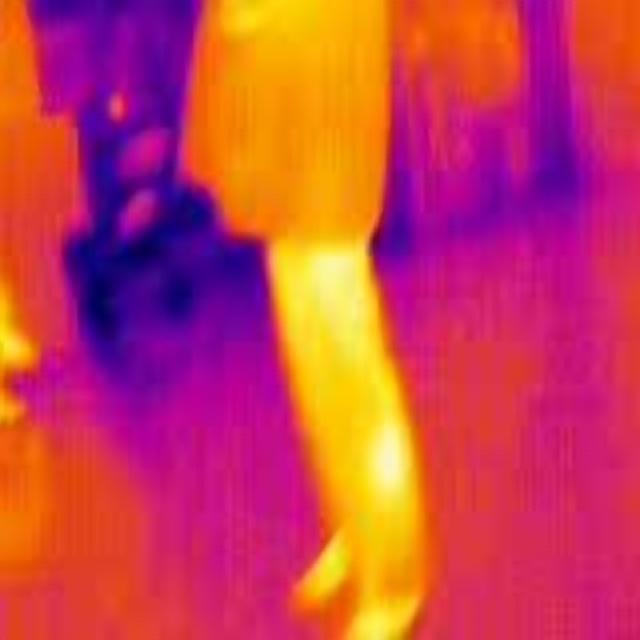
Detected objects:
label: person